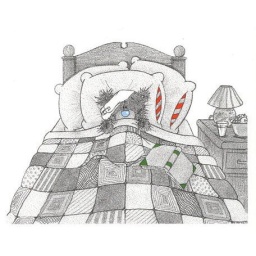
tebby bear sick in bed